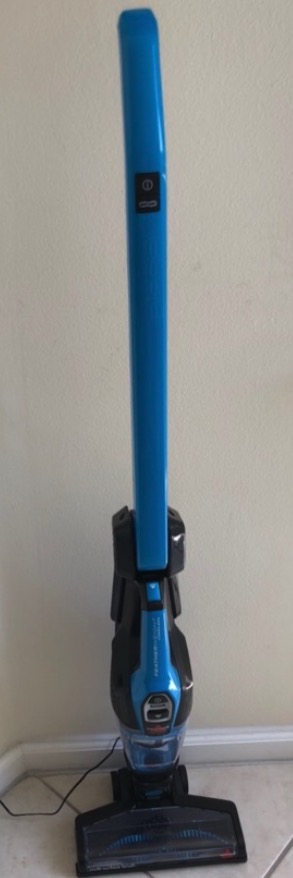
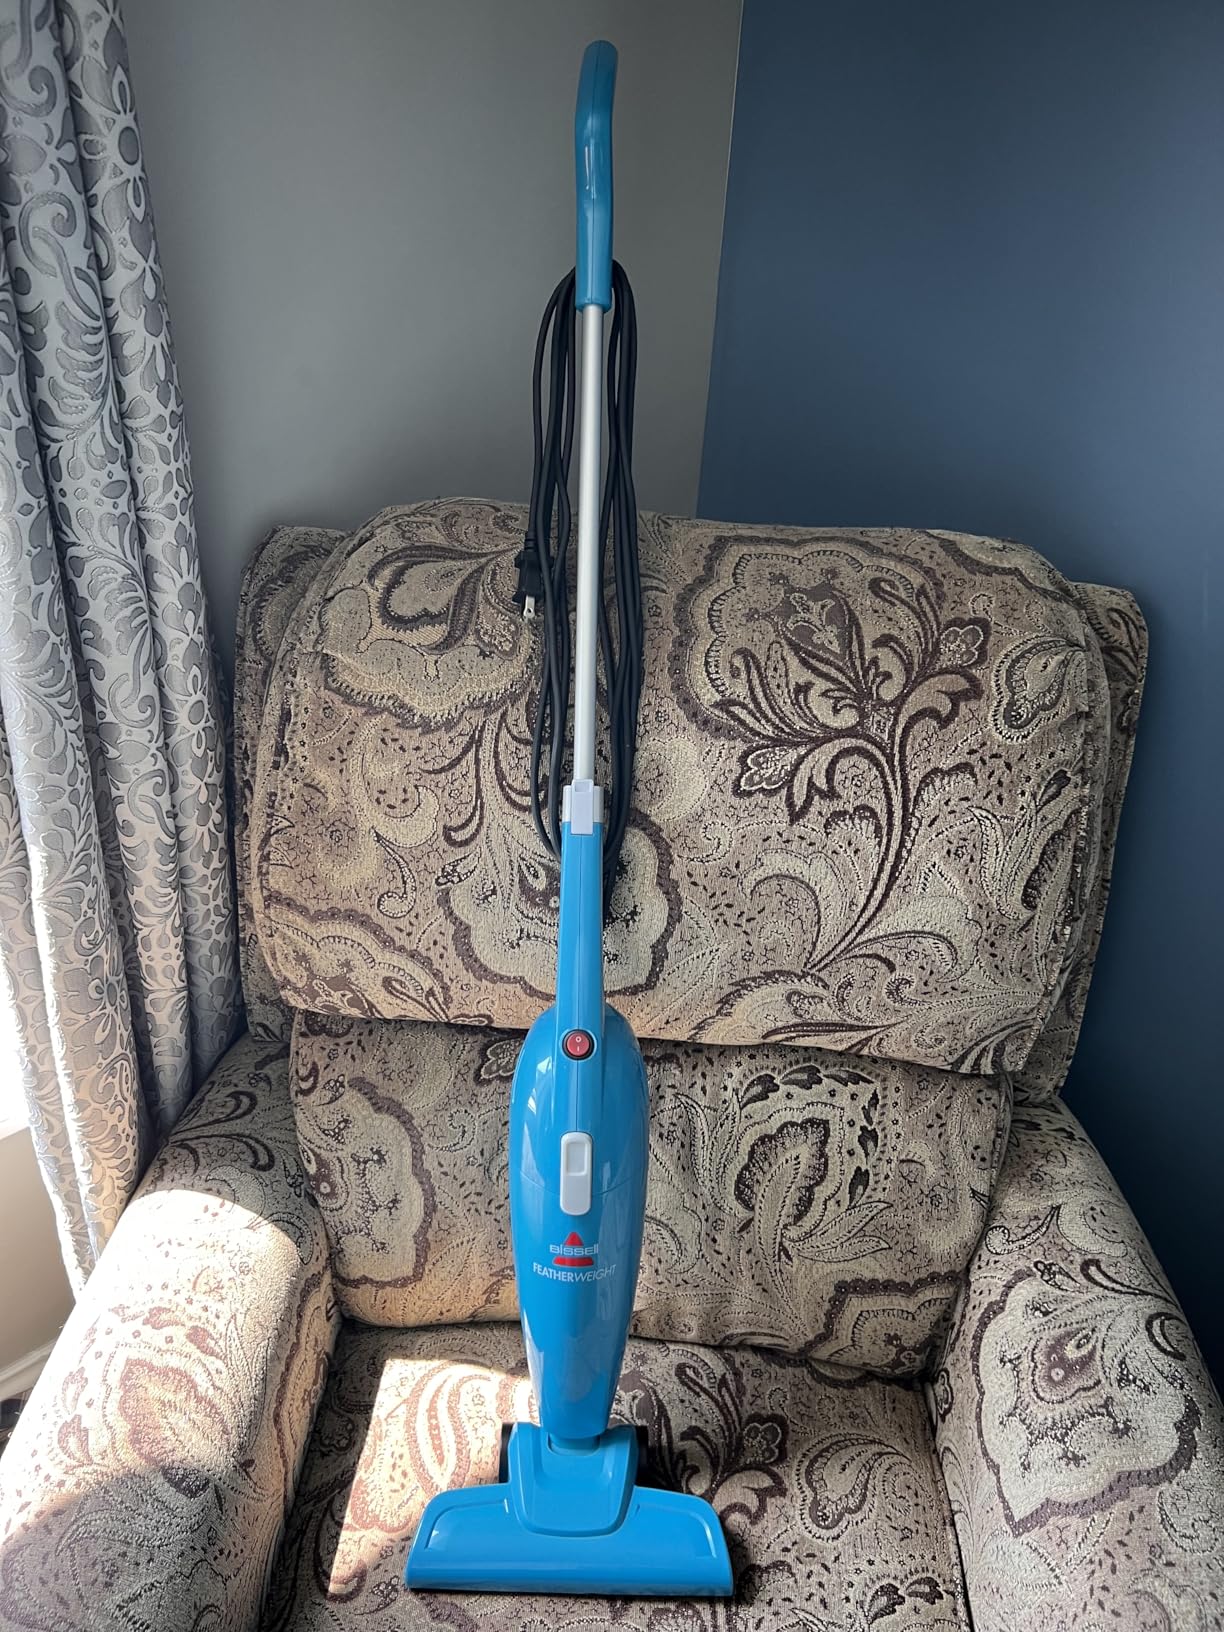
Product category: items_vacuum
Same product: no